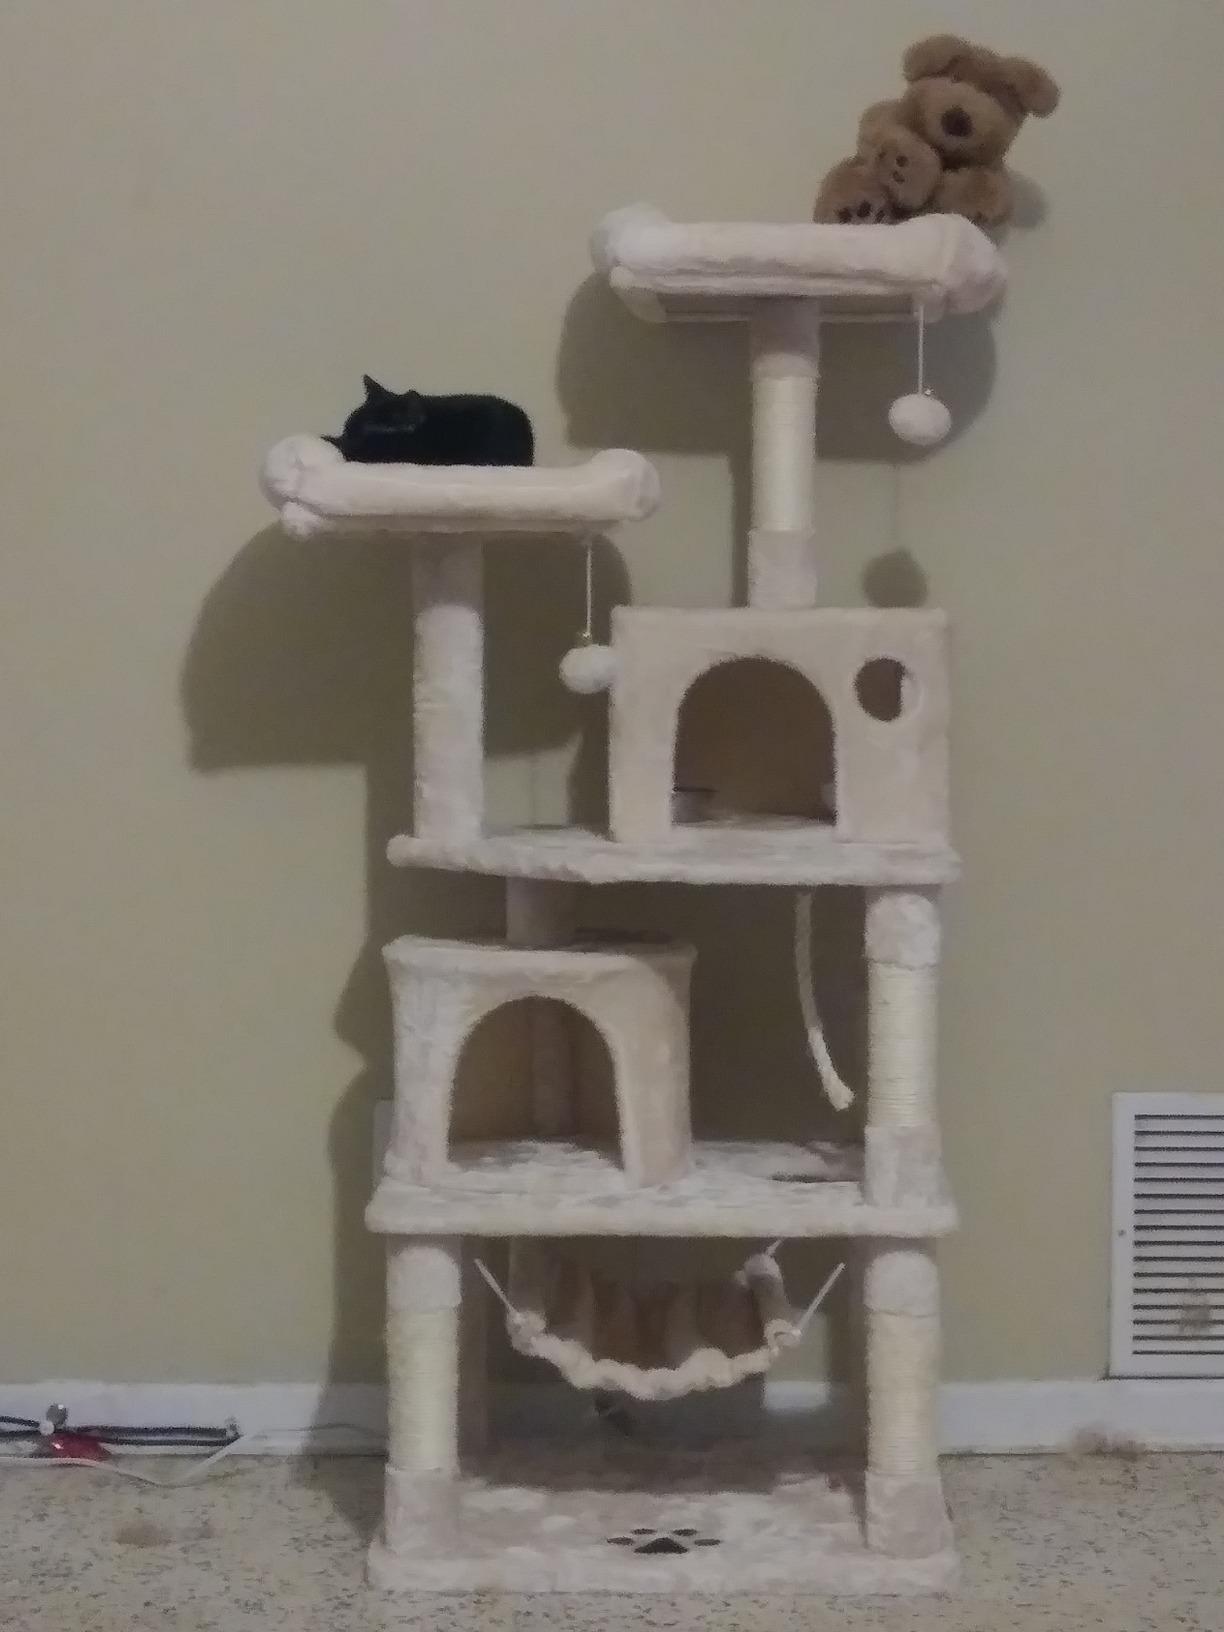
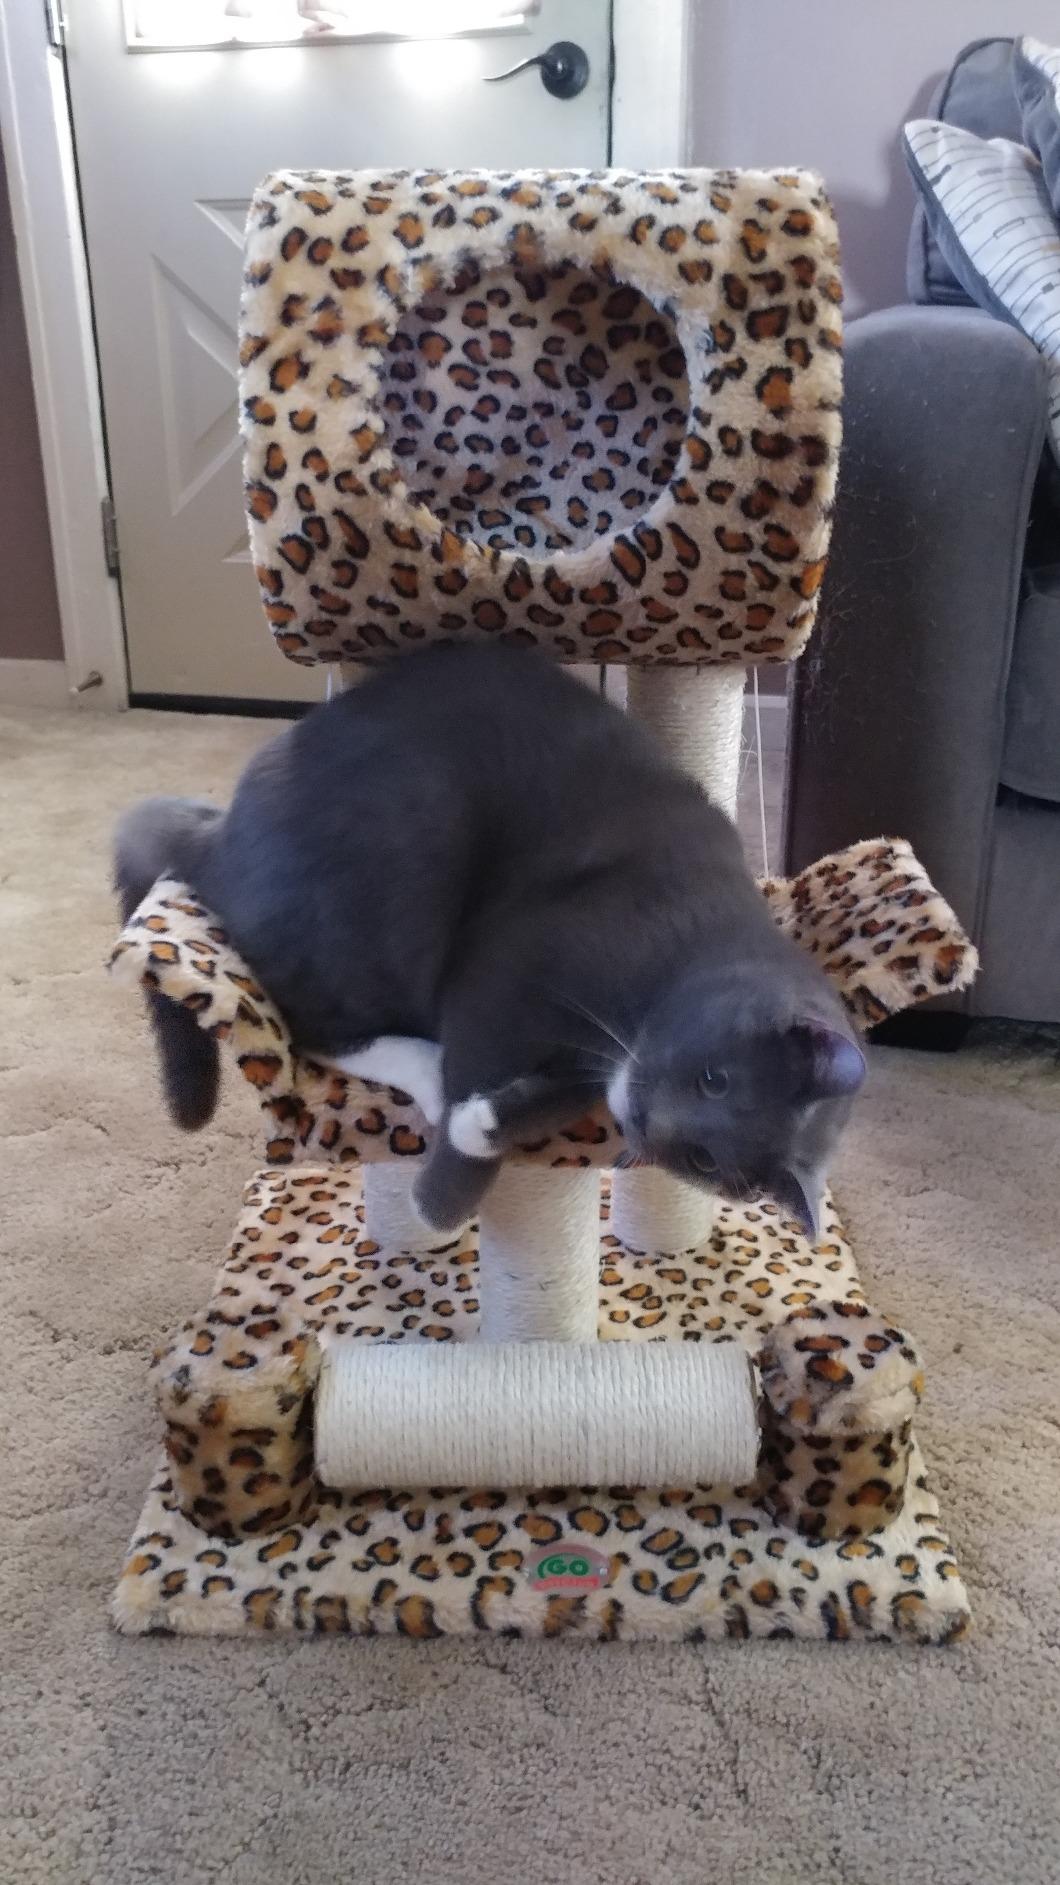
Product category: items_cat tree
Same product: no